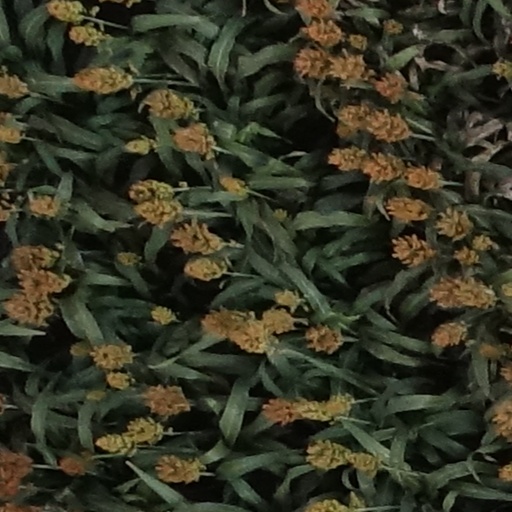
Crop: sorghum